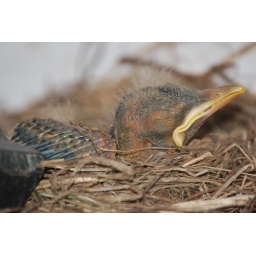
There were two llittle ones like this in the nest on the wall just next to our kitchen door.